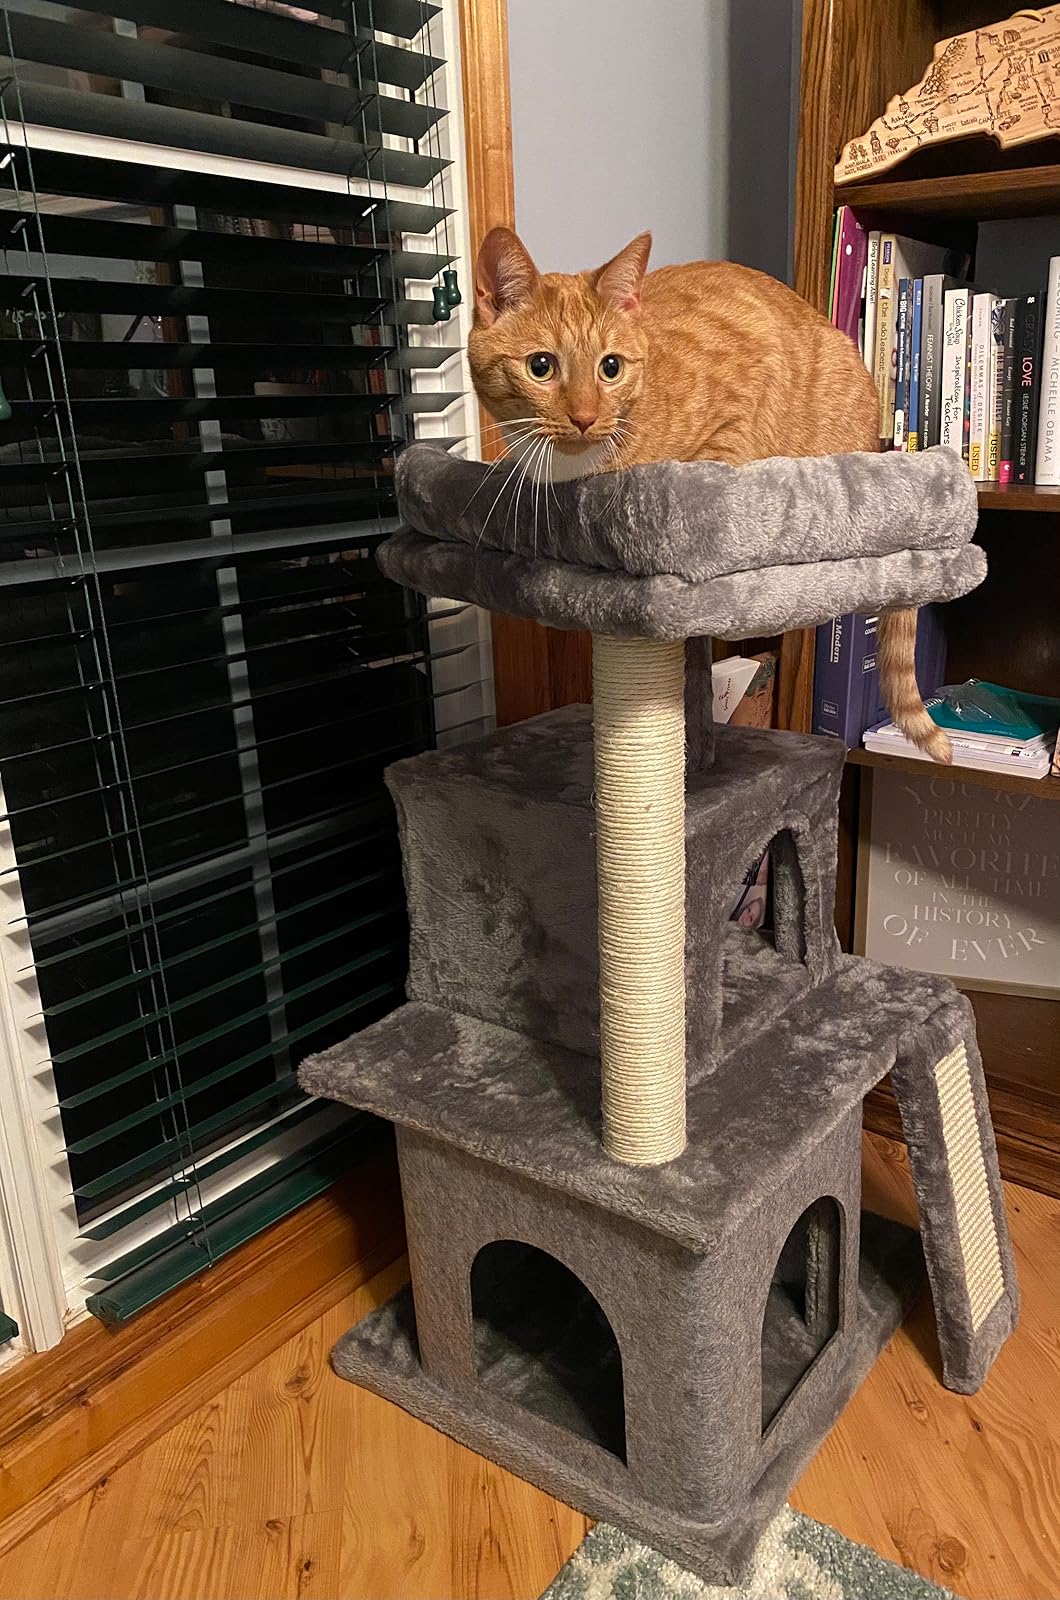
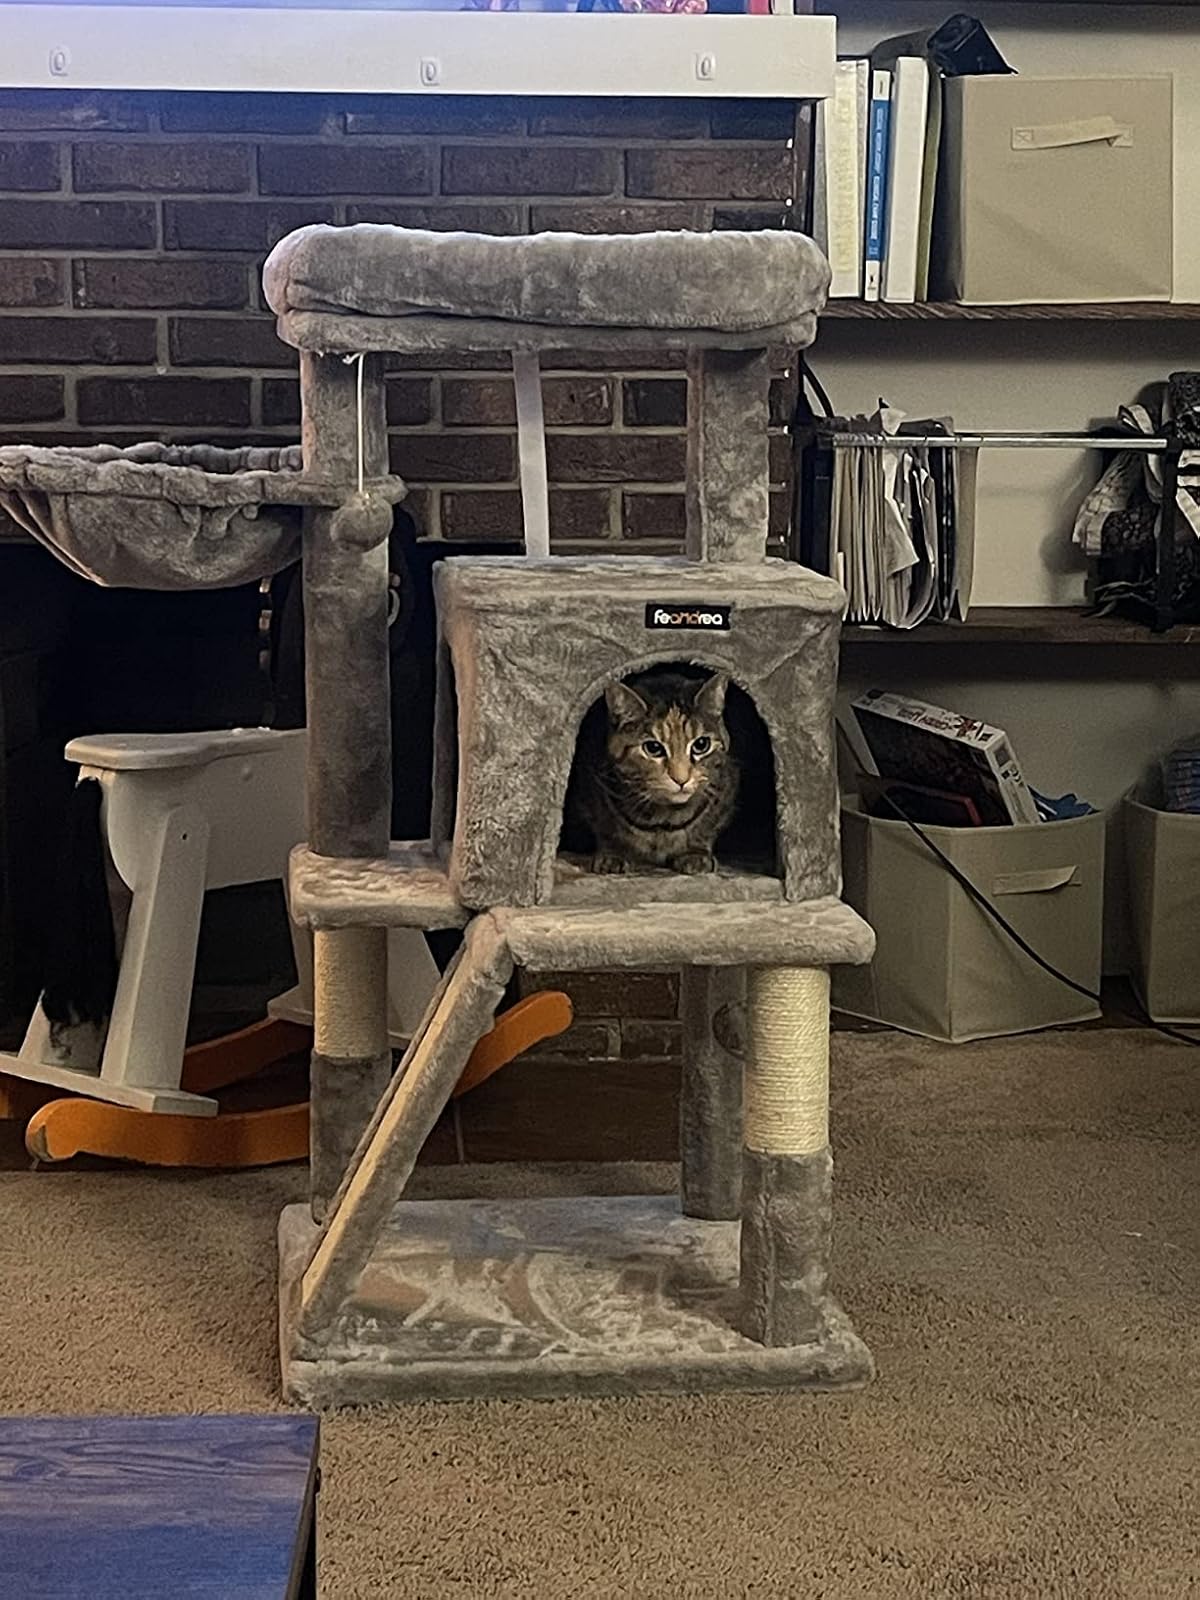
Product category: items_cat tree
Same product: no